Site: saxony
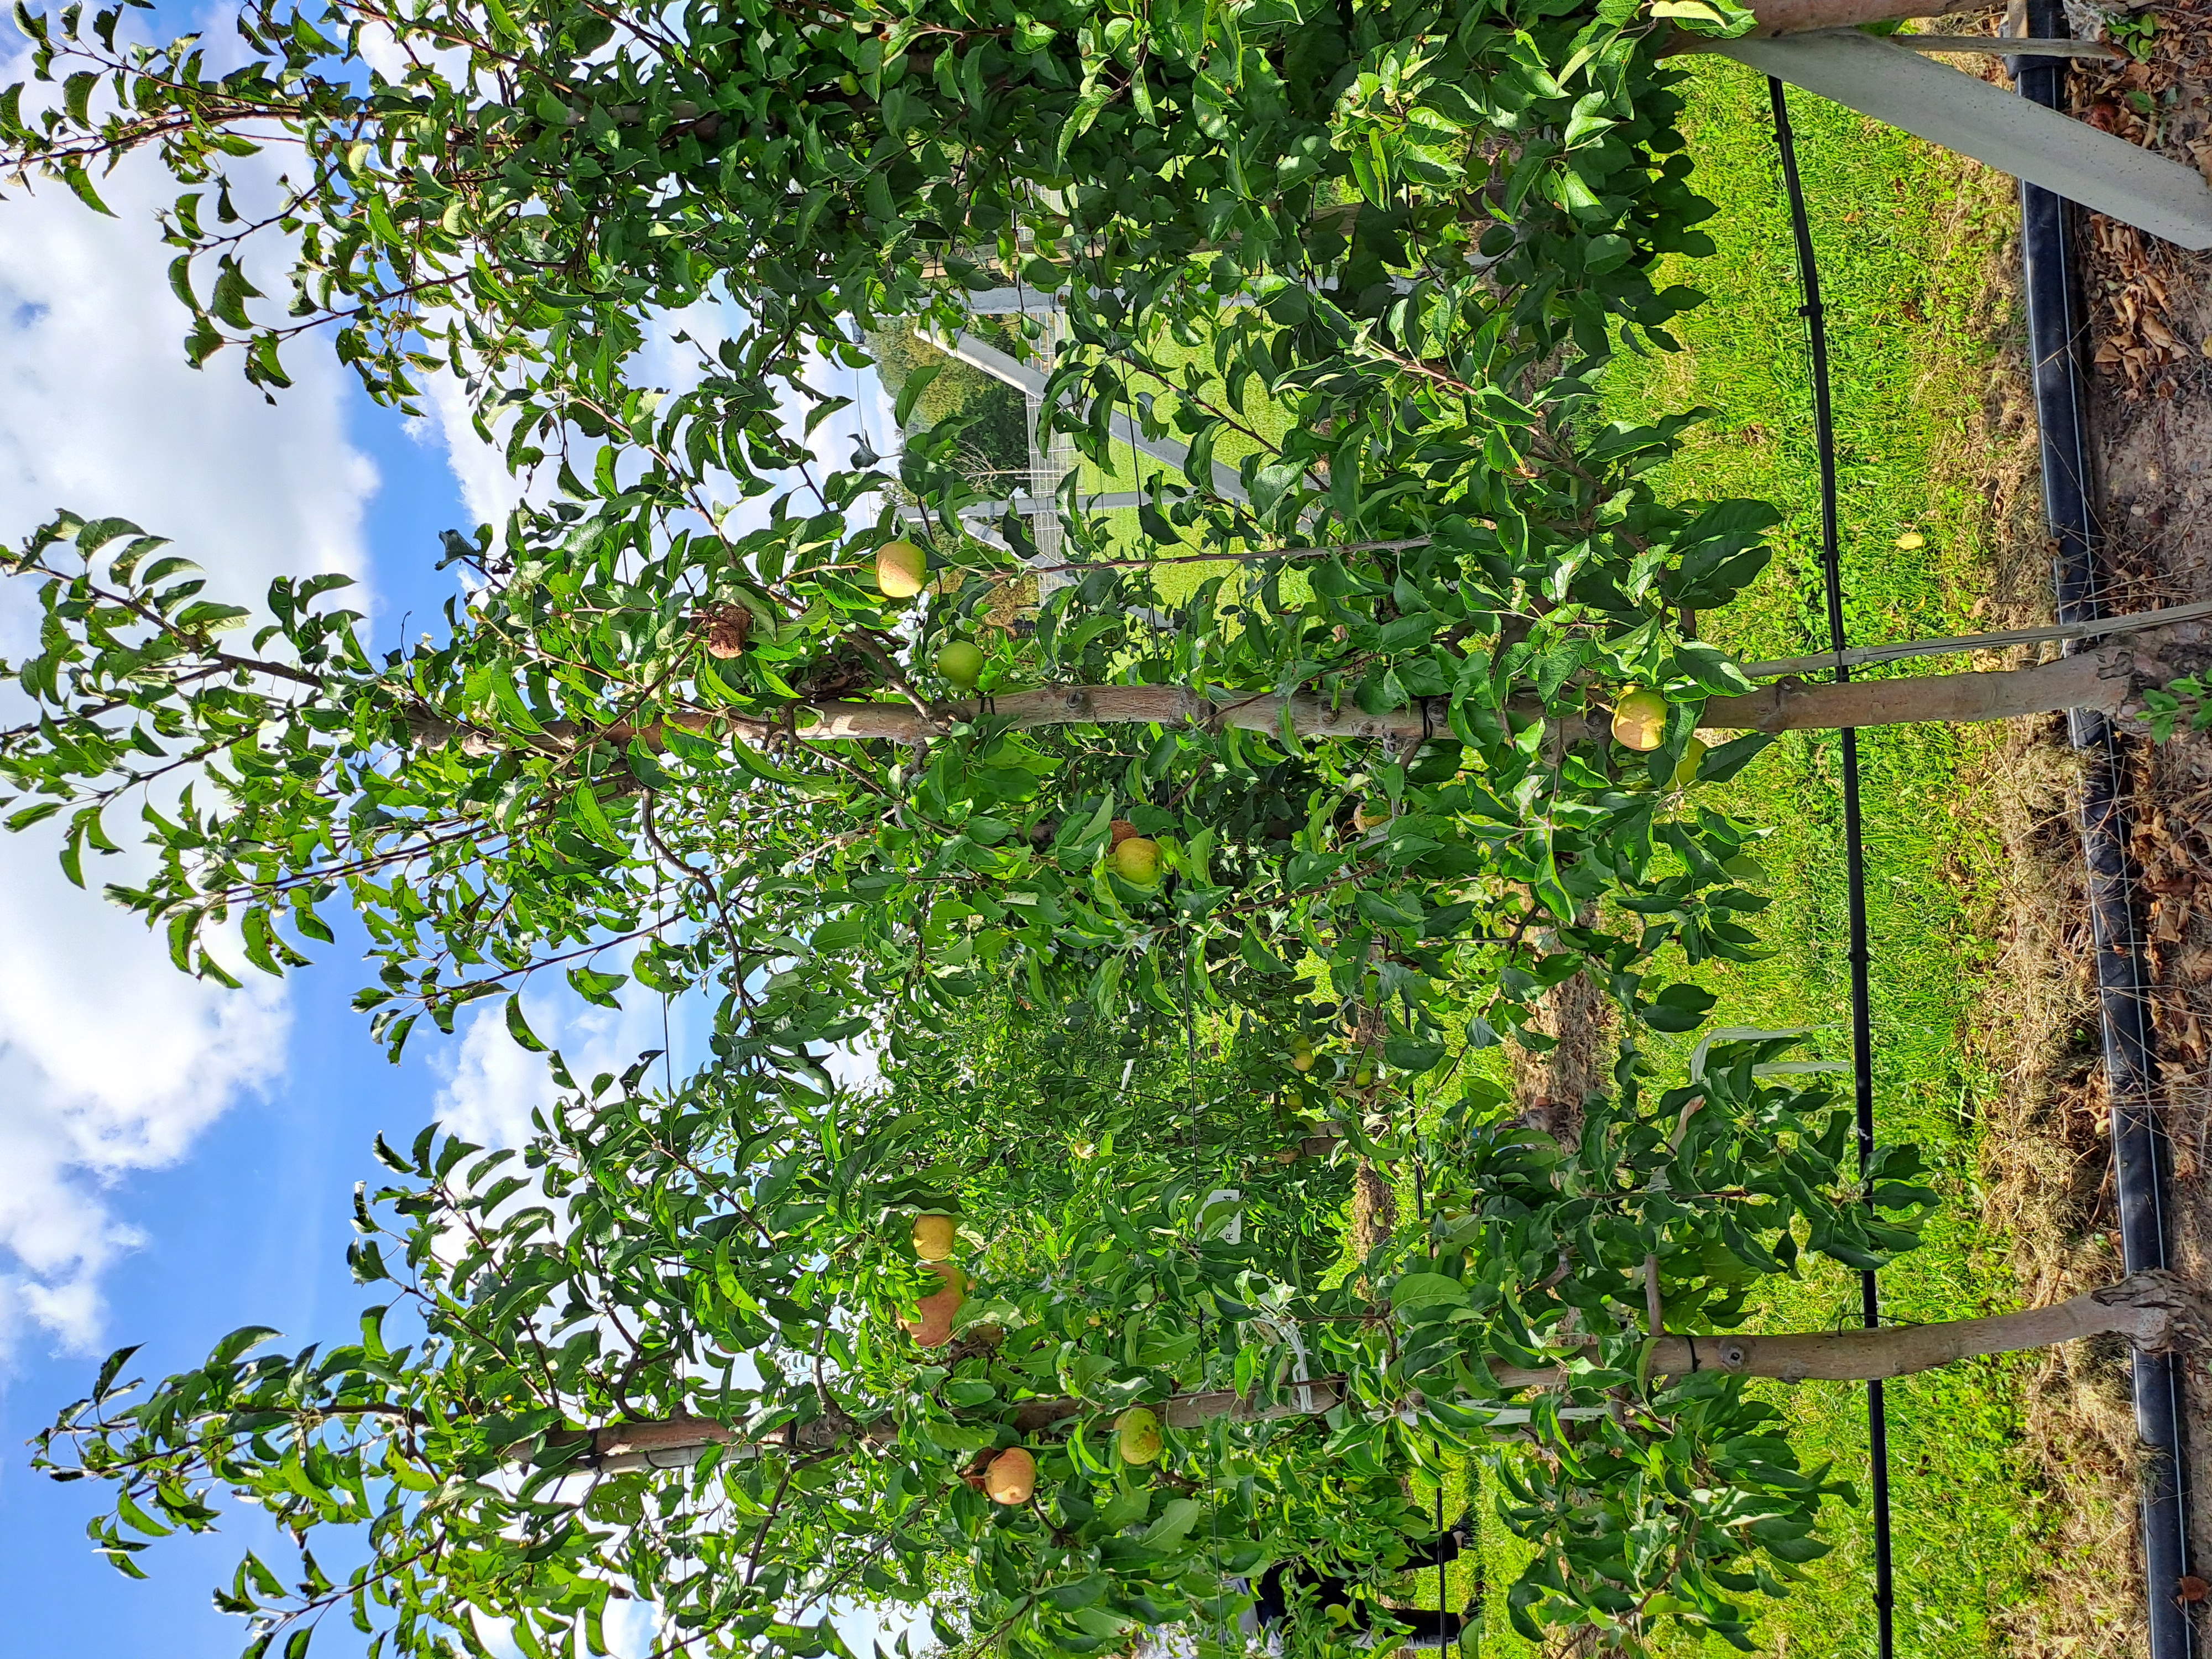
Growth stage (BBCH 85): Maturity of fruit and seed